Super Columns

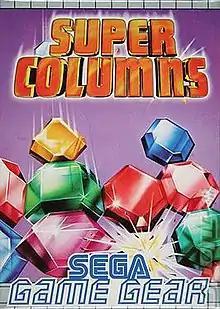

is a tile-matching puzzle video game released by Sega for the Game Gear in 1995. It was later included on the Coleco Sonic, along with the original Columns, to which it is a sequel.